460th Bombardment Squadron

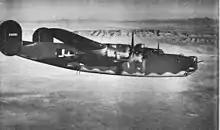
B-24 Liberator 42-52161 from Alamogordo Army Airfield

The squadron was first activated at Salt Lake City Army Air Base, Utah on 6 July 1942 as one of the original four squadrons of the 330th Bombardment Group. Although equipped early on with some Boeing B-17 Flying Fortresses, it became a Consolidated B-24 Liberator Operational Training Unit (OTU), moving to Biggs Field, Texas by early September. The OTU program was patterned after the unit training system of the Royal Air Force and involved the use of an oversized parent unit to provide cadres to "satellite groups" It then assumed responsibility for their training and oversaw their expansion with graduates of Army Air Forces Training Command schools to become effective combat units. Phase I training concentrated on individual training in crewmember specialties. Phase II training emphasized the coordination for the crew to act as a team. The final phase concentrated on operation as a unit.